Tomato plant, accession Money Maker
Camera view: tilt-top (135 deg); turntable rotation: 210 degrees
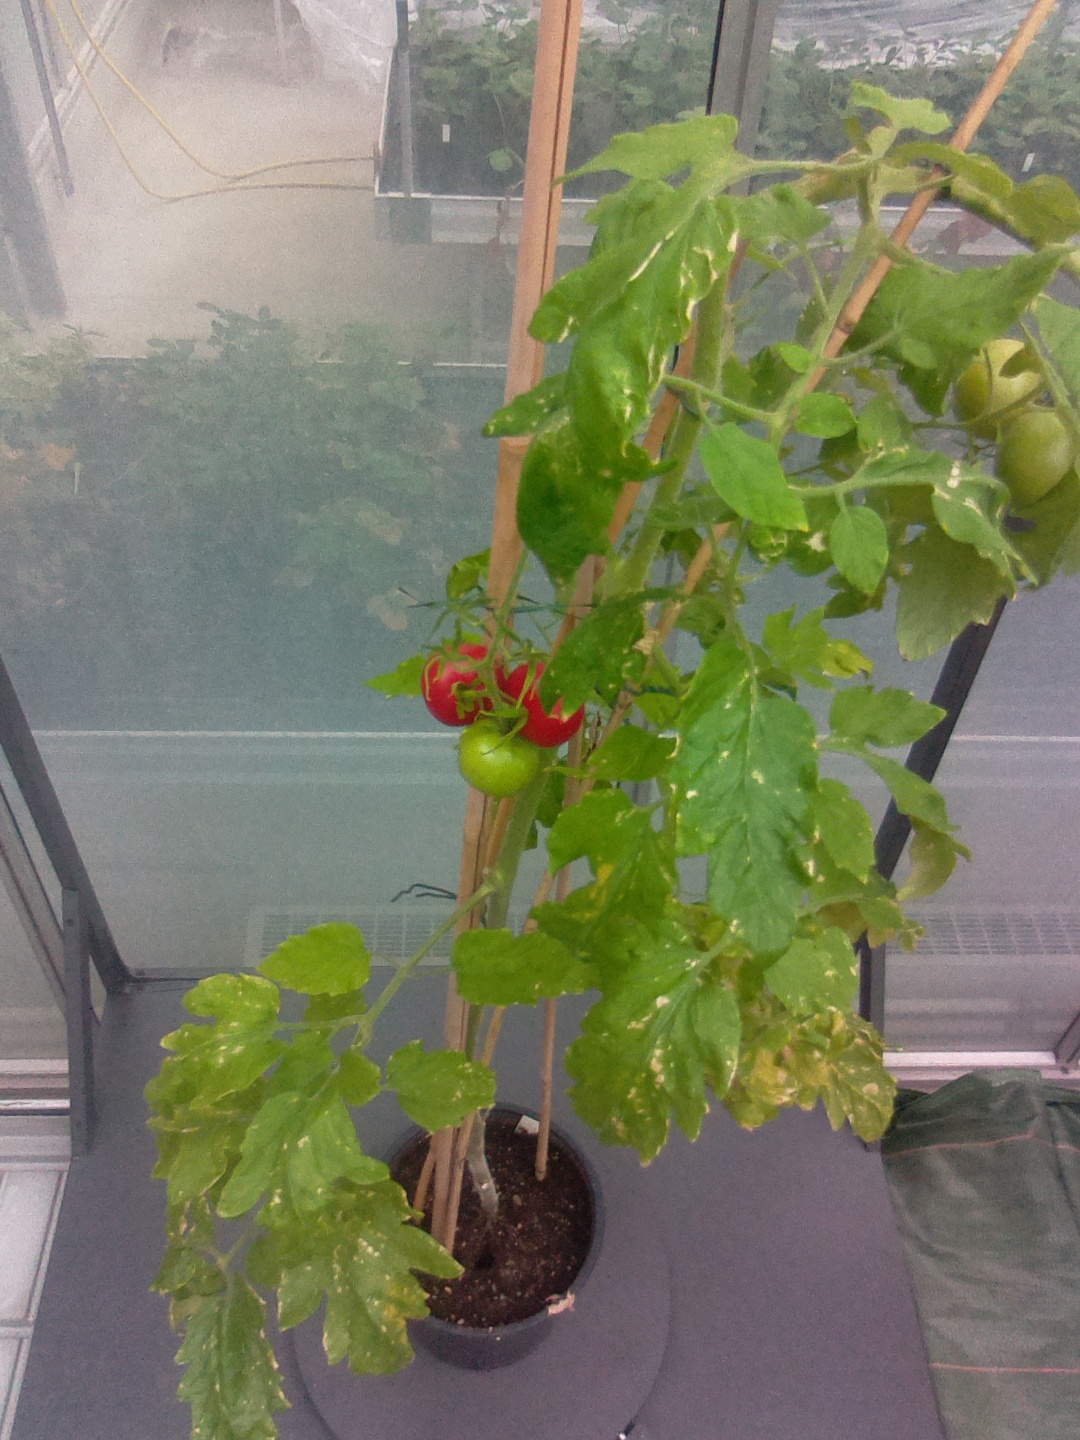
BBCH growth stage 83: 30%-40% of fruits show typical fully ripe color